Pleiku

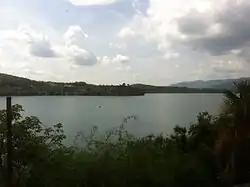
T' Nung Lake in outskirt of Pleiku

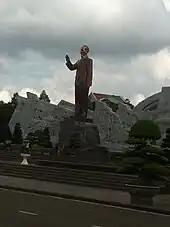
Pleiku Square in Pleiku

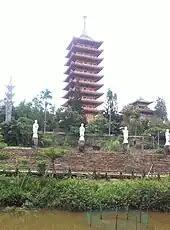
Minh Thanh Pagoda in Pleiku

Pleiku was strategically important during the Vietnam War because it was the primary terminus of the military supply logistics corridor extending westwards along Highway 19 from the coastal population centre and port facilities of Qui Nhơn. Additionally, its central location on the plateau, between Kon Tum to the North, Buôn Ma Thuột to the south, and the North Vietnamese Army's base areas inside Cambodia to the west made Pleiku the main centre of defense of the entire highland region of the Republic of Vietnam. This was obvious to both sides; the United States established an armed presence very early in the conflict at Camp Holloway, and the Việt Cộng attack on this base in early 1965 was one of the key escalating events that brought U.S. troops into the conflict.